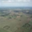
Label: plain